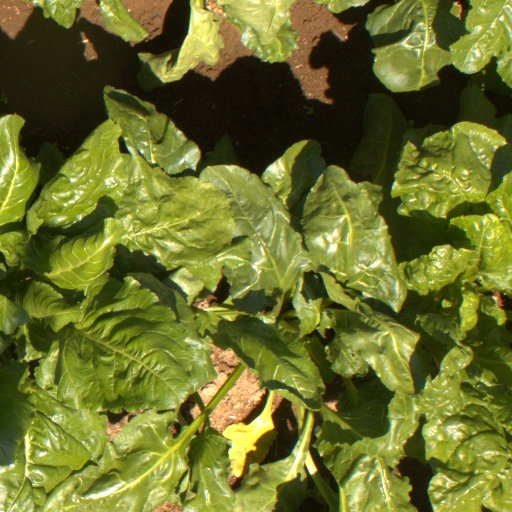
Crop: sugar beet